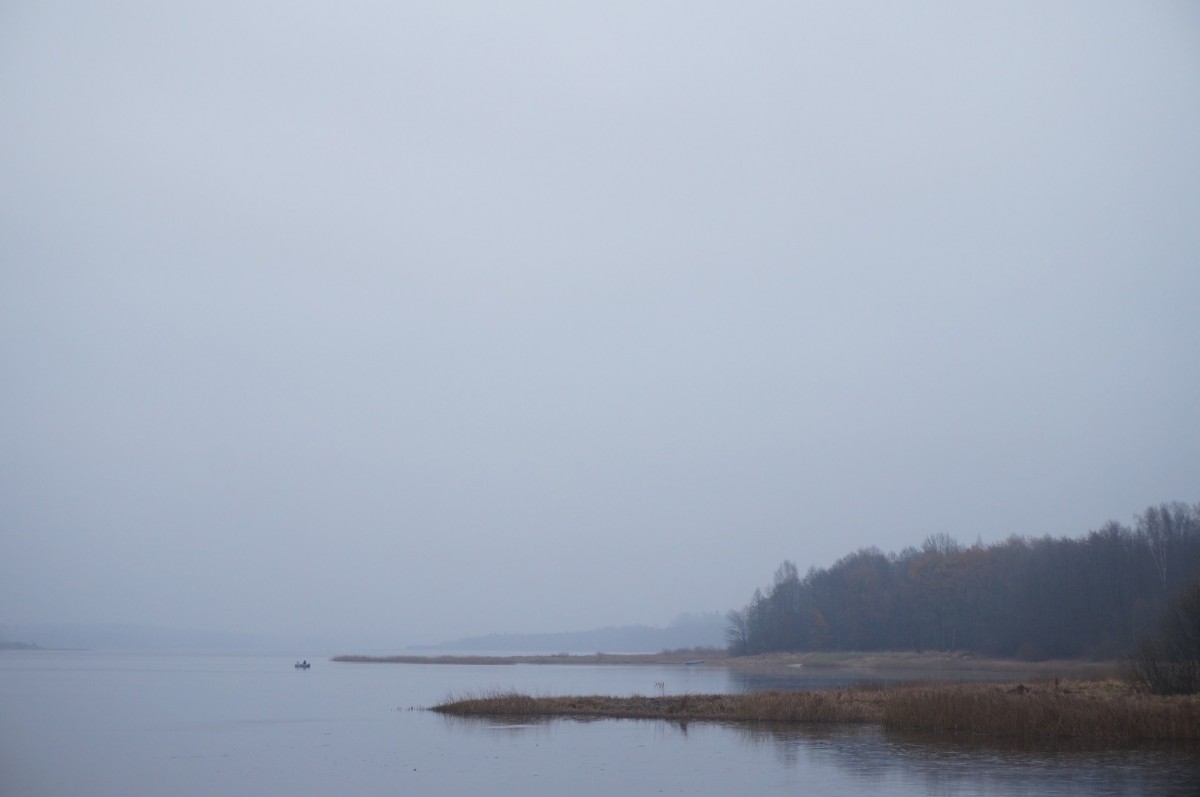
Tags: marsh, fog, mist, morning, lake, dawn, river, reflection, weather, haze, reservoir, wetland, loch